The One and Only, Genuine, Original Family Band

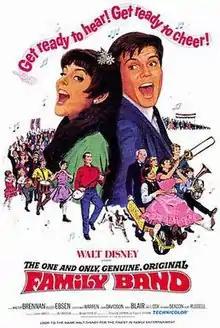
Theatrical release poster

The One and Only, Genuine, Original Family Band is a 1968 American comedy musical western film from Walt Disney Productions. Distributed by Buena Vista Distribution, the film is based on a biography by Laura Bower Van Nuys, directed by Michael O'Herlihy, with original music and lyrics by the Sherman Brothers. Set against the backdrop of the 1888 presidential election, the film portrays the musically talented Bower family, American pioneers who settle in the Dakota Territory. The film stars Walter Brennan, Buddy Ebsen, Lesley Ann Warren, John Davidson, and Goldie Hawn in her film debut.